Jeugdbrandweer

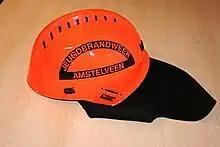
Jeugdbrandweer Helmet

Jeugdbrandweer is a Youth organisation active in the Netherlands and the Flanders region of Belgium across more than 150 fire departments. Young people aged 12 to 18 are acquainted with the work of firefighters. The youngsters are taught the basic skills of firefighting and practice with specialist equipment and materials of the fire service. After the young person becomes is 18, it is possible under certain conditions to join the fire service as a professional firefighter. The Jeugdbrandweer is seen as a good training and recruitment tool for new staff.